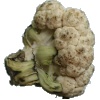
Label: cauliflower